United States Navy Strike Fighter Tactics Instructor program

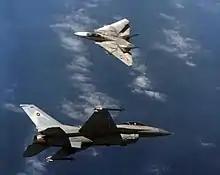
An F-16 Fighting Falcon and an F-14 Tomcat engaged in a mock dogfight as part of Top Gun training in 1989

The United States Navy Fighter Weapons School was established on 3 March 1969, at Naval Air Station Miramar, California. Placed under the control of the VF-121 "Pacemakers," an F-4 Phantom–equipped Replacement Air Group (RAG) unit, the new school received relatively scant funding and resources. Its staff consisted of eight F-4 Phantom II instructors from VF-121 and one intelligence officer hand-picked by the school's first officer-in-charge, Lieutenant Commander Dan Pedersen, USN. Together, F-4 aviators Darrell Gary, Mel Holmes, Jim Laing, John Nash, Jim Ruliffson, Jerry Sawatzky, J. C. Smith, Steve Smith, as well as Wayne Hildebrand, a naval intelligence officer, built the Naval Fighter Weapons School syllabus from scratch. To support their operations, they borrowed aircraft from its parent unit and other Miramar-based units, such as composite squadron VC-7 and Fighter Squadron VF-126. The school's first headquarters at Miramar was in a stolen modular trailer.